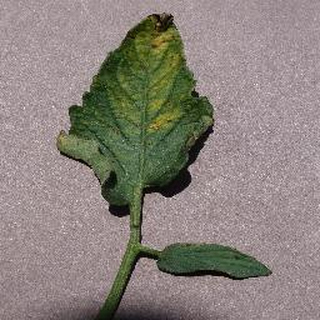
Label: tomato_septoria_leaf_spot